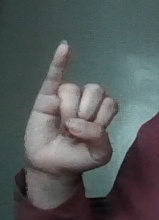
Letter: meem